Tromsø Airport, Skattøra

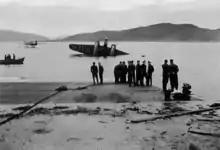
Aftermath of the bombing of the airport on 26 August 1940

About ninety percent of Luftwaffe's seaplane fleet was allocated to Norway, and of that between eighty and ninety percent was allocated to Seefliegerhorst Tromsö. Although the center of operations, The Seefliegerhorst commanded water air stations along the coast from Ålesund Airport, Sørneset to Kirkenes. Aircraft based at Skattøra included He 115 torpedo bombers; Arado Ar 196, Arado Ar 199, He 59 and Blohm & Voss BV 222 communication aircraft; BV 138, Dornier Do 18 and Do 24 and reconnaissance aircraft, Do 24 search and rescue aircraft and Fieseler Fi 156. There were also patrol boats, two catapult ships and various auxiliary ships stationed at Skattøra.